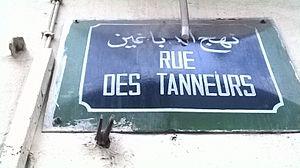
Tunis
Les souks de Tunis sont un ensemble de magasins, boutiques et ateliers situés dans la médina de Tunis et édifiés pour la plupart dès le XIIIᵉ siècle.